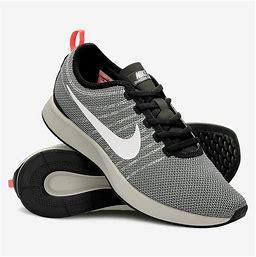
Brand: Nike
Model: Dualtone Racer